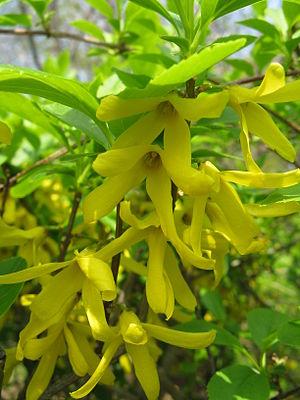
Forsythia viridissima est une espèce d'arbrisseau à feuilles caduques et à fleurs jaunes d'or appartenant au genre Forsythia et originaire, pour ses variétés sauvages et horticoles, de Chine orientale et de Corée. Arbuste au port raide, n'atteignant pas trois mètres de hauteur, il montre surtout des rameaux verts et dressés. Plus que sa floraison tardive, c'est surtout la beauté de son feuillage caduc qui a attiré l'attention des horticulteurs.